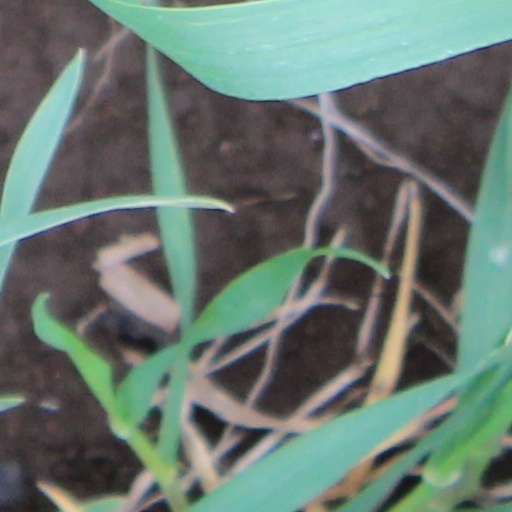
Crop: wheat